Thomas Tryon (architect)

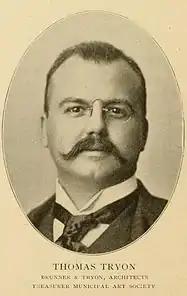
Thomas Tryon

Thomas Tryon (1859 – July 31, 1920) was an American architect who practiced during the late 19th and early 20th centuries. He studied at Massachusetts Institute of Technology and was a member of the New York Architectural League, the American Institute of Architects and a Fellow of the American Institute of Architects. Tryon was once partnered with Arnold W. Brunner as the firm Brunner and Tryon.